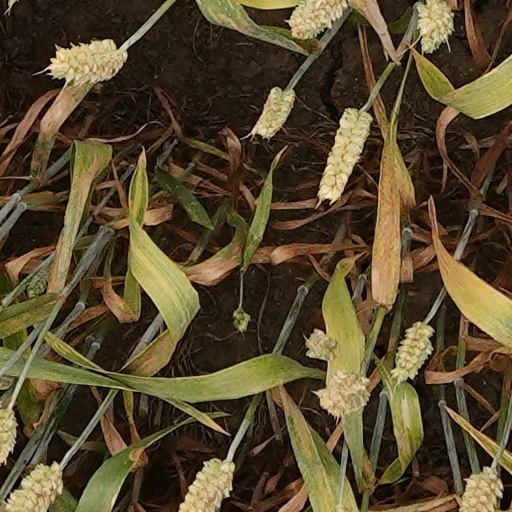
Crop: wheat